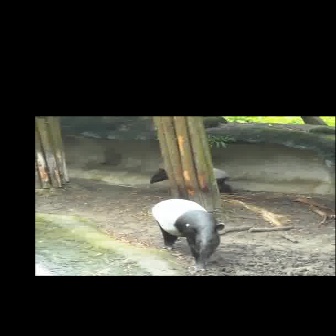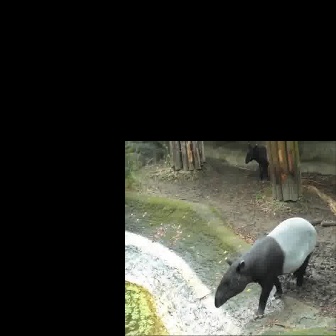
  Please identify the target specified by the bounding box [150,197,225,272] in the first image and locate it in the second image. Return the coordinates in [x_min,y_min,x_max,y_max] format.
Answer: [214,215,318,319]